Eastern Province, Saudi Arabia

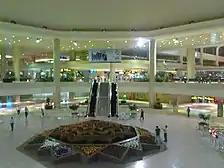
Inside King Fahd International Airport

The kingdom's main oil and gas fields are located in the Eastern Province with sites such as the Ghawar Field, the largest onshore oil field in the world and the Safaniya oil field, the largest Offshore drilling field in the world. Petroleum is refined in various refineries spread across the kingdom and shipped to dozens of countries from port cities such as Ras Tanura. The East–West pipeline enables efficient transport of oil from the eastern oil fields and refineries to the western refineries and ports, such as Rabigh and Jeddah.